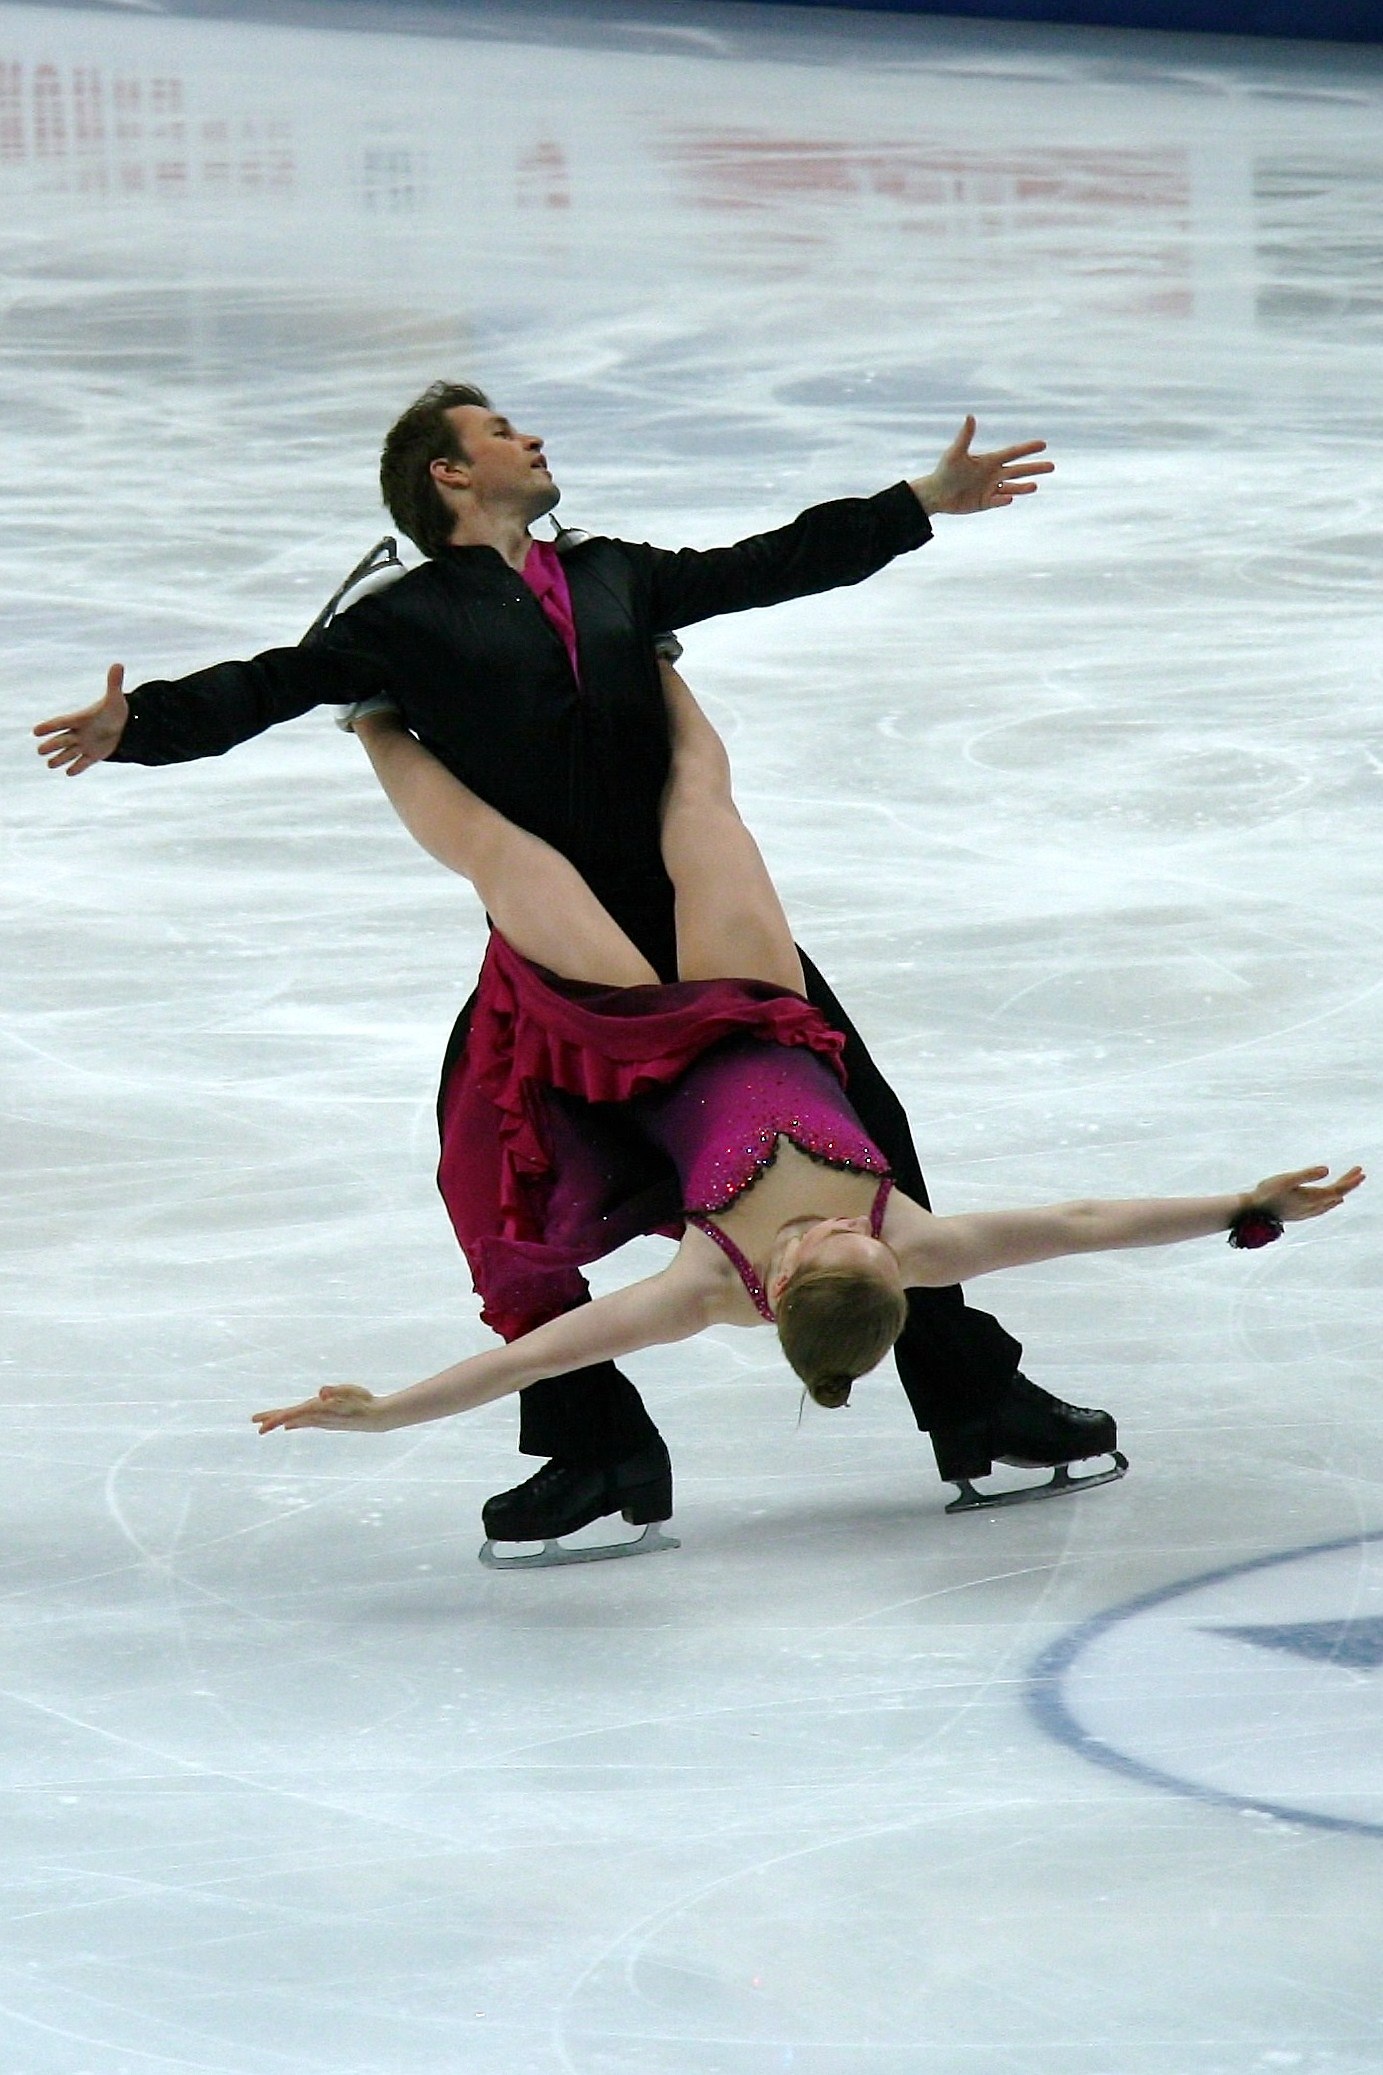
man, cold, winter, woman, sport, recreation, ice, couple, professional, lifestyle, leisure, activity, winter sport, competition, figure, sports, performance, skating, seasonal, dancing, championships, blade, ice skating, outdoor recreation, figure skating, individual sports, ice dancing, axel jump